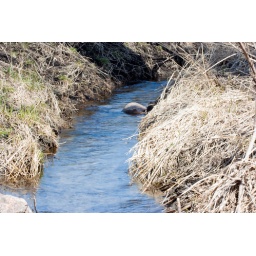
taken near a river by my house